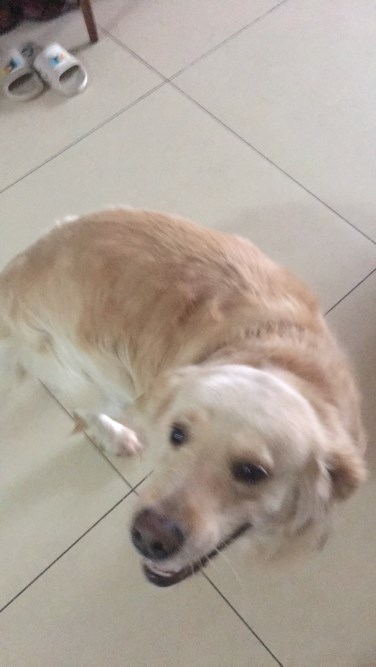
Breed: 5355-n000126-golden_retriever